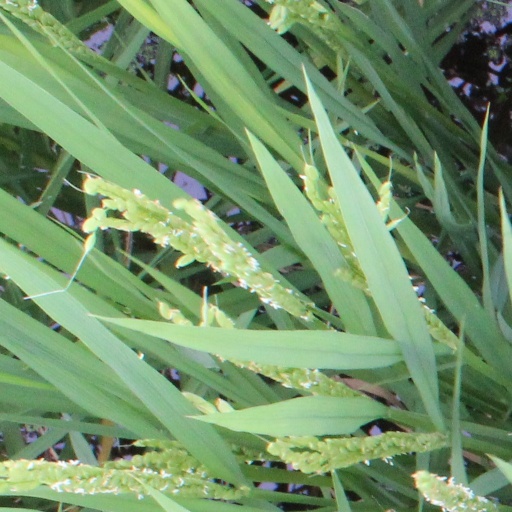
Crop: rice